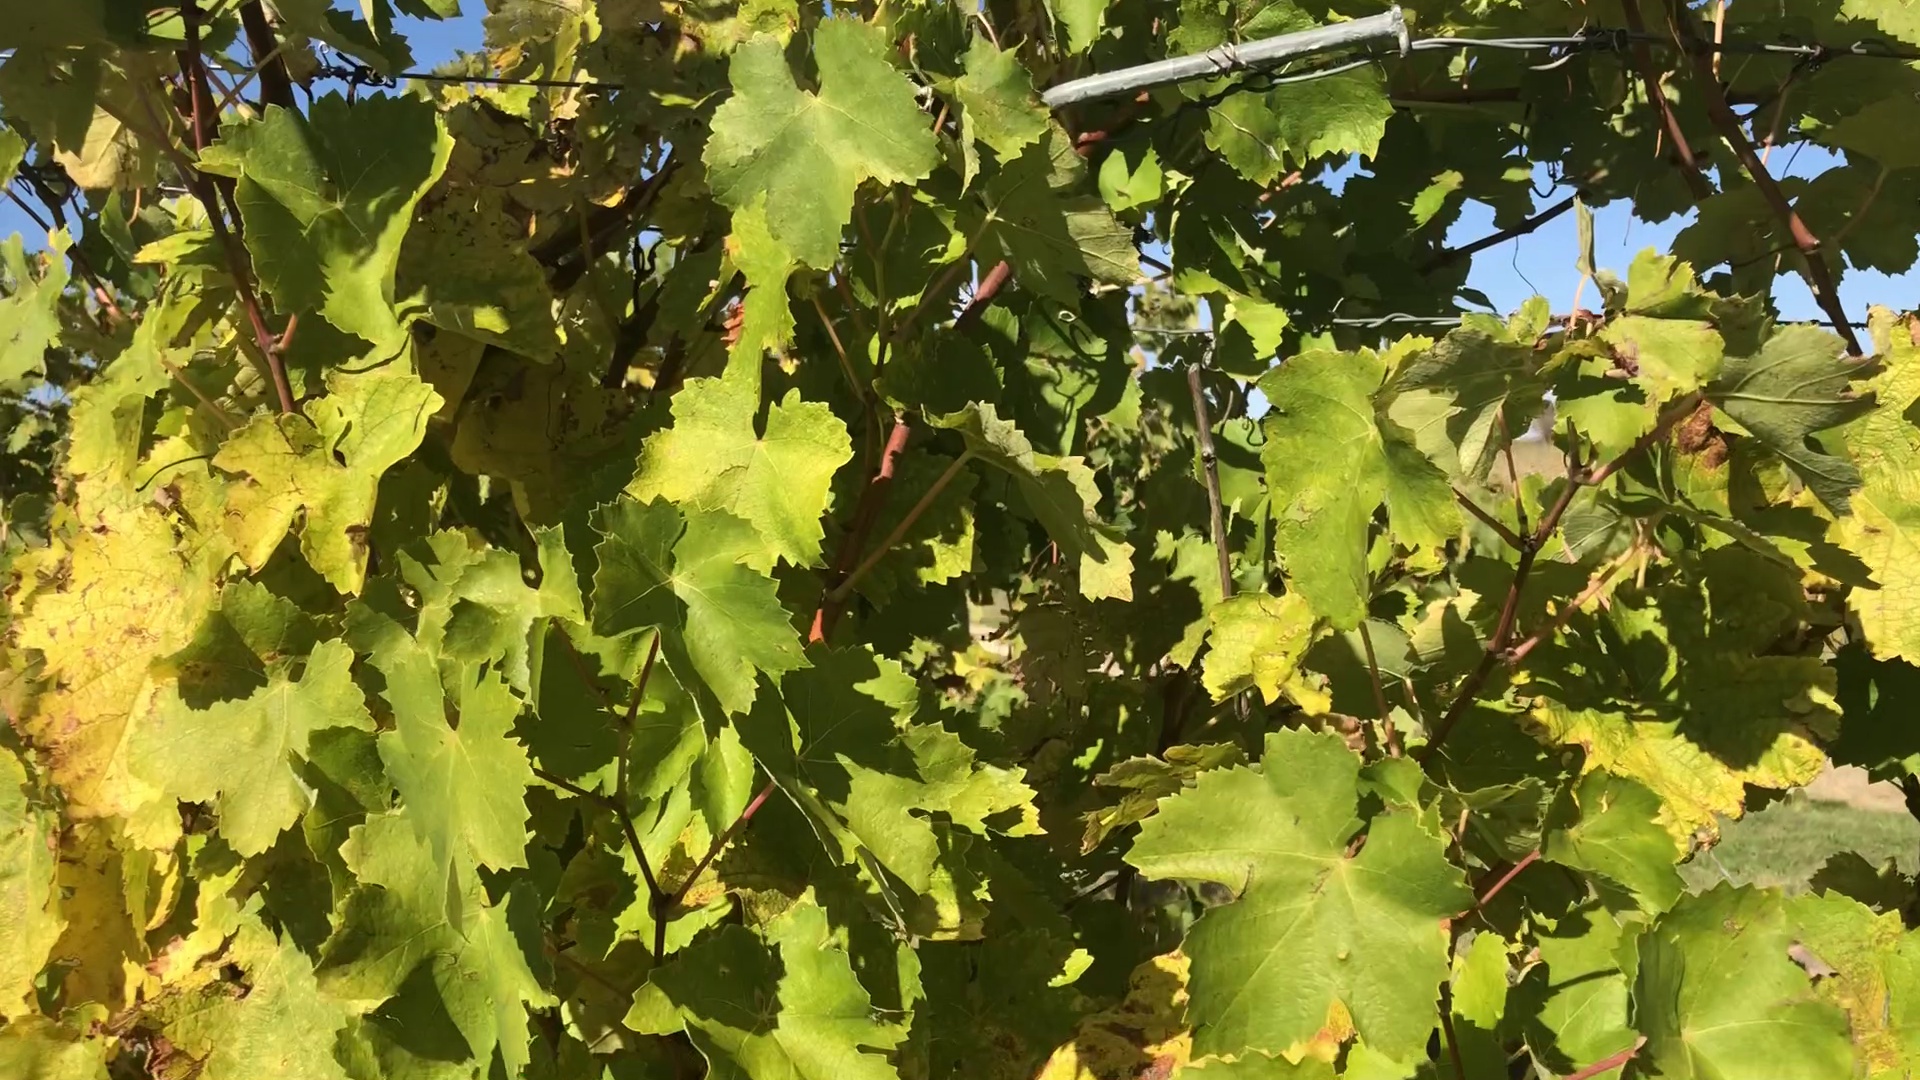
Label: healthy